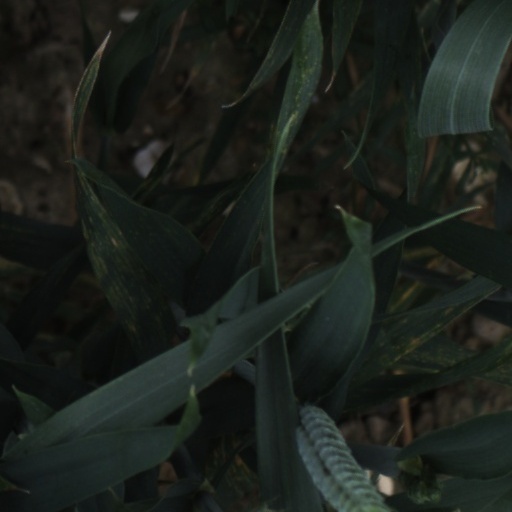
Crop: wheat